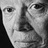
Emotion: neutral